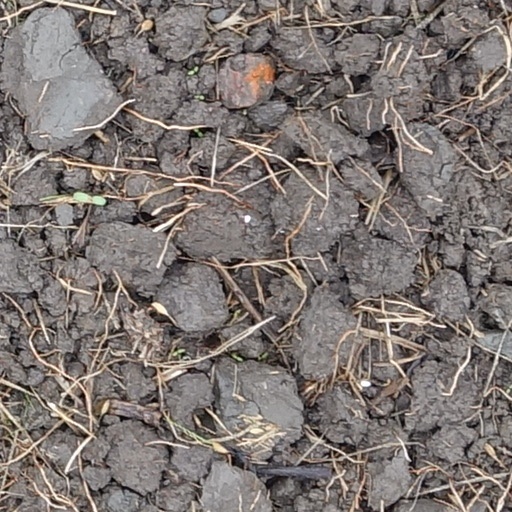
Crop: wheat